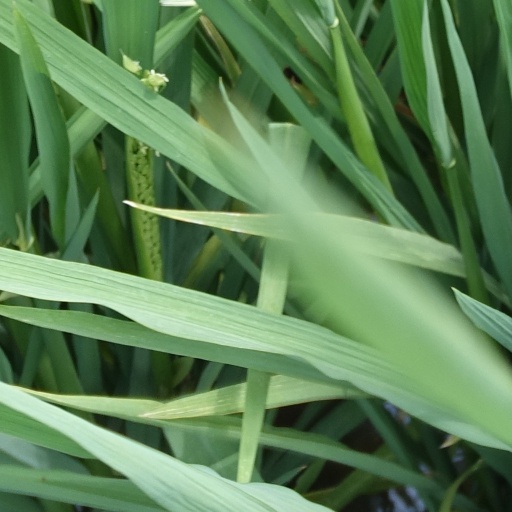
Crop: rice